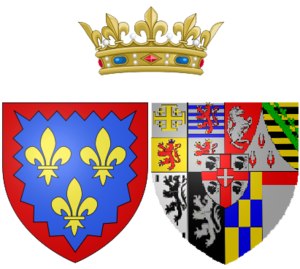
Cet article est une liste des comtesses puis duchesses d'Alençon. L'apanage a souvent été attribué à un frère cadet du roi de France.
Cet article présente, par ordre chronologique de naissance, les principales personnalités féminines ayant appartenu à la Maison de Savoie, par naissance ou par mariage.
Marie-Joséphine Louise Bénédicte de Savoie, princesse de Savoie puis, par son mariage, comtesse de Provence et épouse du prétendant au trône de France, est née à Turin le 2 septembre 1753 et morte à Hartwell House le 13 novembre 1810. Épouse de Louis-Stanislas-Xavier de France, comte de Provence et futur Louis XVIII, elle échappe à la Révolution française et termine sa vie en exil.